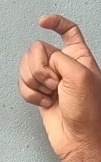
ASL sign: X